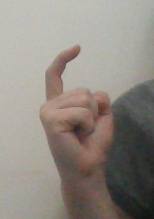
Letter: ra